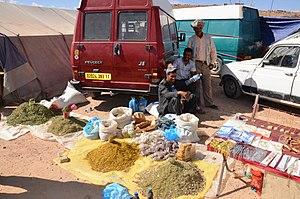
La cuisine algérienne se caractérise par une richesse tirée de la production terrestre et marine. C'est une cuisine méditerranéenne et nord-africaine ayant pour substrat la cuisine berbère. Elle offre une composante de mets variés selon les régions et selon les saisons, ce qui donne une palette culinaire très diversifiée. Cette cuisine qui fait appel à une multitude de produits, reste tout de même celle des légumes et céréales qui, depuis toujours, sont produites avec abondance dans le pays, autrefois appelé « grenier de Rome » puis « grenier de l'Europe ». De plus, le passé riche de l'Algérie a contribué à l'acheminement d'une abondance de mets originaires de différentes périodes et régions du monde. En effet, les conquêtes ou les déplacements démographiques vers le territoire algérien ont été l'un des principaux facteurs d'échanges entre les différents peuples. Parmi toutes les spécialités dont dispose l'Algérie, les plus fameuses sont le couscous, reconnu comme plat national, ainsi que les pâtisseries traditionnelles qualifiées de « pâtisseries orientales » dans les pays occidentaux.
Citroën C25 - Peugeot J5 - Talbot Express - Fiat Ducato I sont des véhicules utilitaires issus de la collaboration entre les constructeurs PSA Peugeot Citroën et Fiat.